First Battle of Eora Creek–Templeton's Crossing

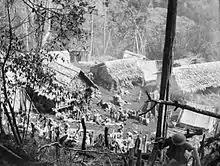
Eora Village, 27 August 1942, just before the battle

Following a confusing see-saw encounter, Kokoda fell to the Japanese in early August, This was followed by heavy fighting around Deniki. After that, the main body of Japanese troops, Major General Tomitaro Horii's South Seas Detachment, began to arrive from Rabaul. The first major battle of the campaign took place around Isurava later in the month as the veteran Australian 21st Brigade, under Brigadier Arnold Potts, reinforced the Militia troops of Maroubra Force who had been holding the line to that point. At the end of the month, in an effort to slow the Japanese advance, the Australians had established a blocking force around Eora Creek, to the south of the village of Eora, on the high ground overlooking Templeton's Crossing. Following their efforts around Isurava, the Japanese 144th Infantry Regiment was rested, and the 41st Infantry Regiment was assigned the task of following up the Australians as they withdrew south and attempt to destroy them.